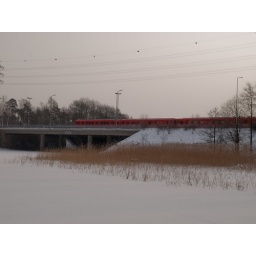
Metro train going over a bridge and the frozen sea at Kulosaari, Helsinki, Finland.